4-2-0

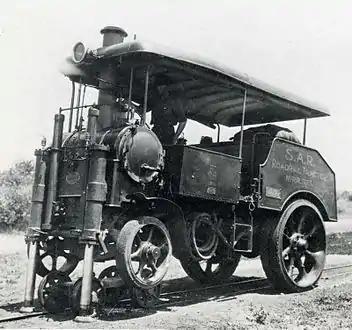
Dutton road-rail tractor, a modified Yorkshire steam tractor, c. 1924

In England four-coupled and six-coupled engines performed well with freight work. However, the aim for passenger work was greater speed. Because of the fragile cast iron connecting rods, "singles" continued to be used, with the largest driving wheels possible.